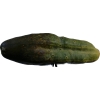
Label: cucumber